Alexander of Lincoln

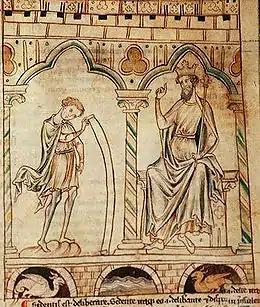
A yellowed manuscript illustrated with two men each placed under an arch supported by columns. The one on the left is wearing a short tunic and cloak and unrolls a long scroll to show to the other figure. The figure on the right is dressed in long robes, wears a crown and is seated and carrying a sceptre.

Alexander was a supporter of Gilbert of Sempringham's new monastic order of the Gilbertines, and he was also known as a patron of literature. He commissioned Geoffrey of Monmouth to compose the "Prophecies of Merlin", which Geoffrey dedicated to him. Alexander was a patron of the medieval chronicler Henry of Huntingdon, and requested that Henry write his historical work.